Teresa Czartoryska

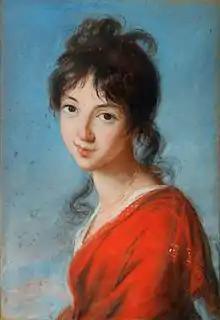
Teresa Czartoryska by Élisabeth Vigée-Lebrun, 1801

Princess Teresa Czartoryska (13 July 1785 - 31 December 1868) was a Polish noblewoman. She was a daughter of Józef Klemens Czartoryski and Dorota Barbara Jabłonowska.